Veeraraghava Swamy Temple

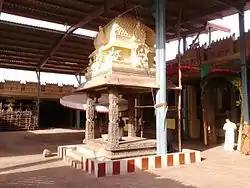
Festival deity

The temple is under the administration of Ahobila Matha. It has five tiered Rajagopuram (main gate). There are separate shrines for Kanakavalli, Ganesha, Alvars, and Gajalakshmi Thayar. Here, the Lord married Vasumathi the daughter of a king Dharmasena. There are also shrines to Ganesha, Gopalan, Nammalvar, Chakratalvar, Andal, Vedanta Desika, Ramanujacharyar, and Lakshmi Narasimhar.